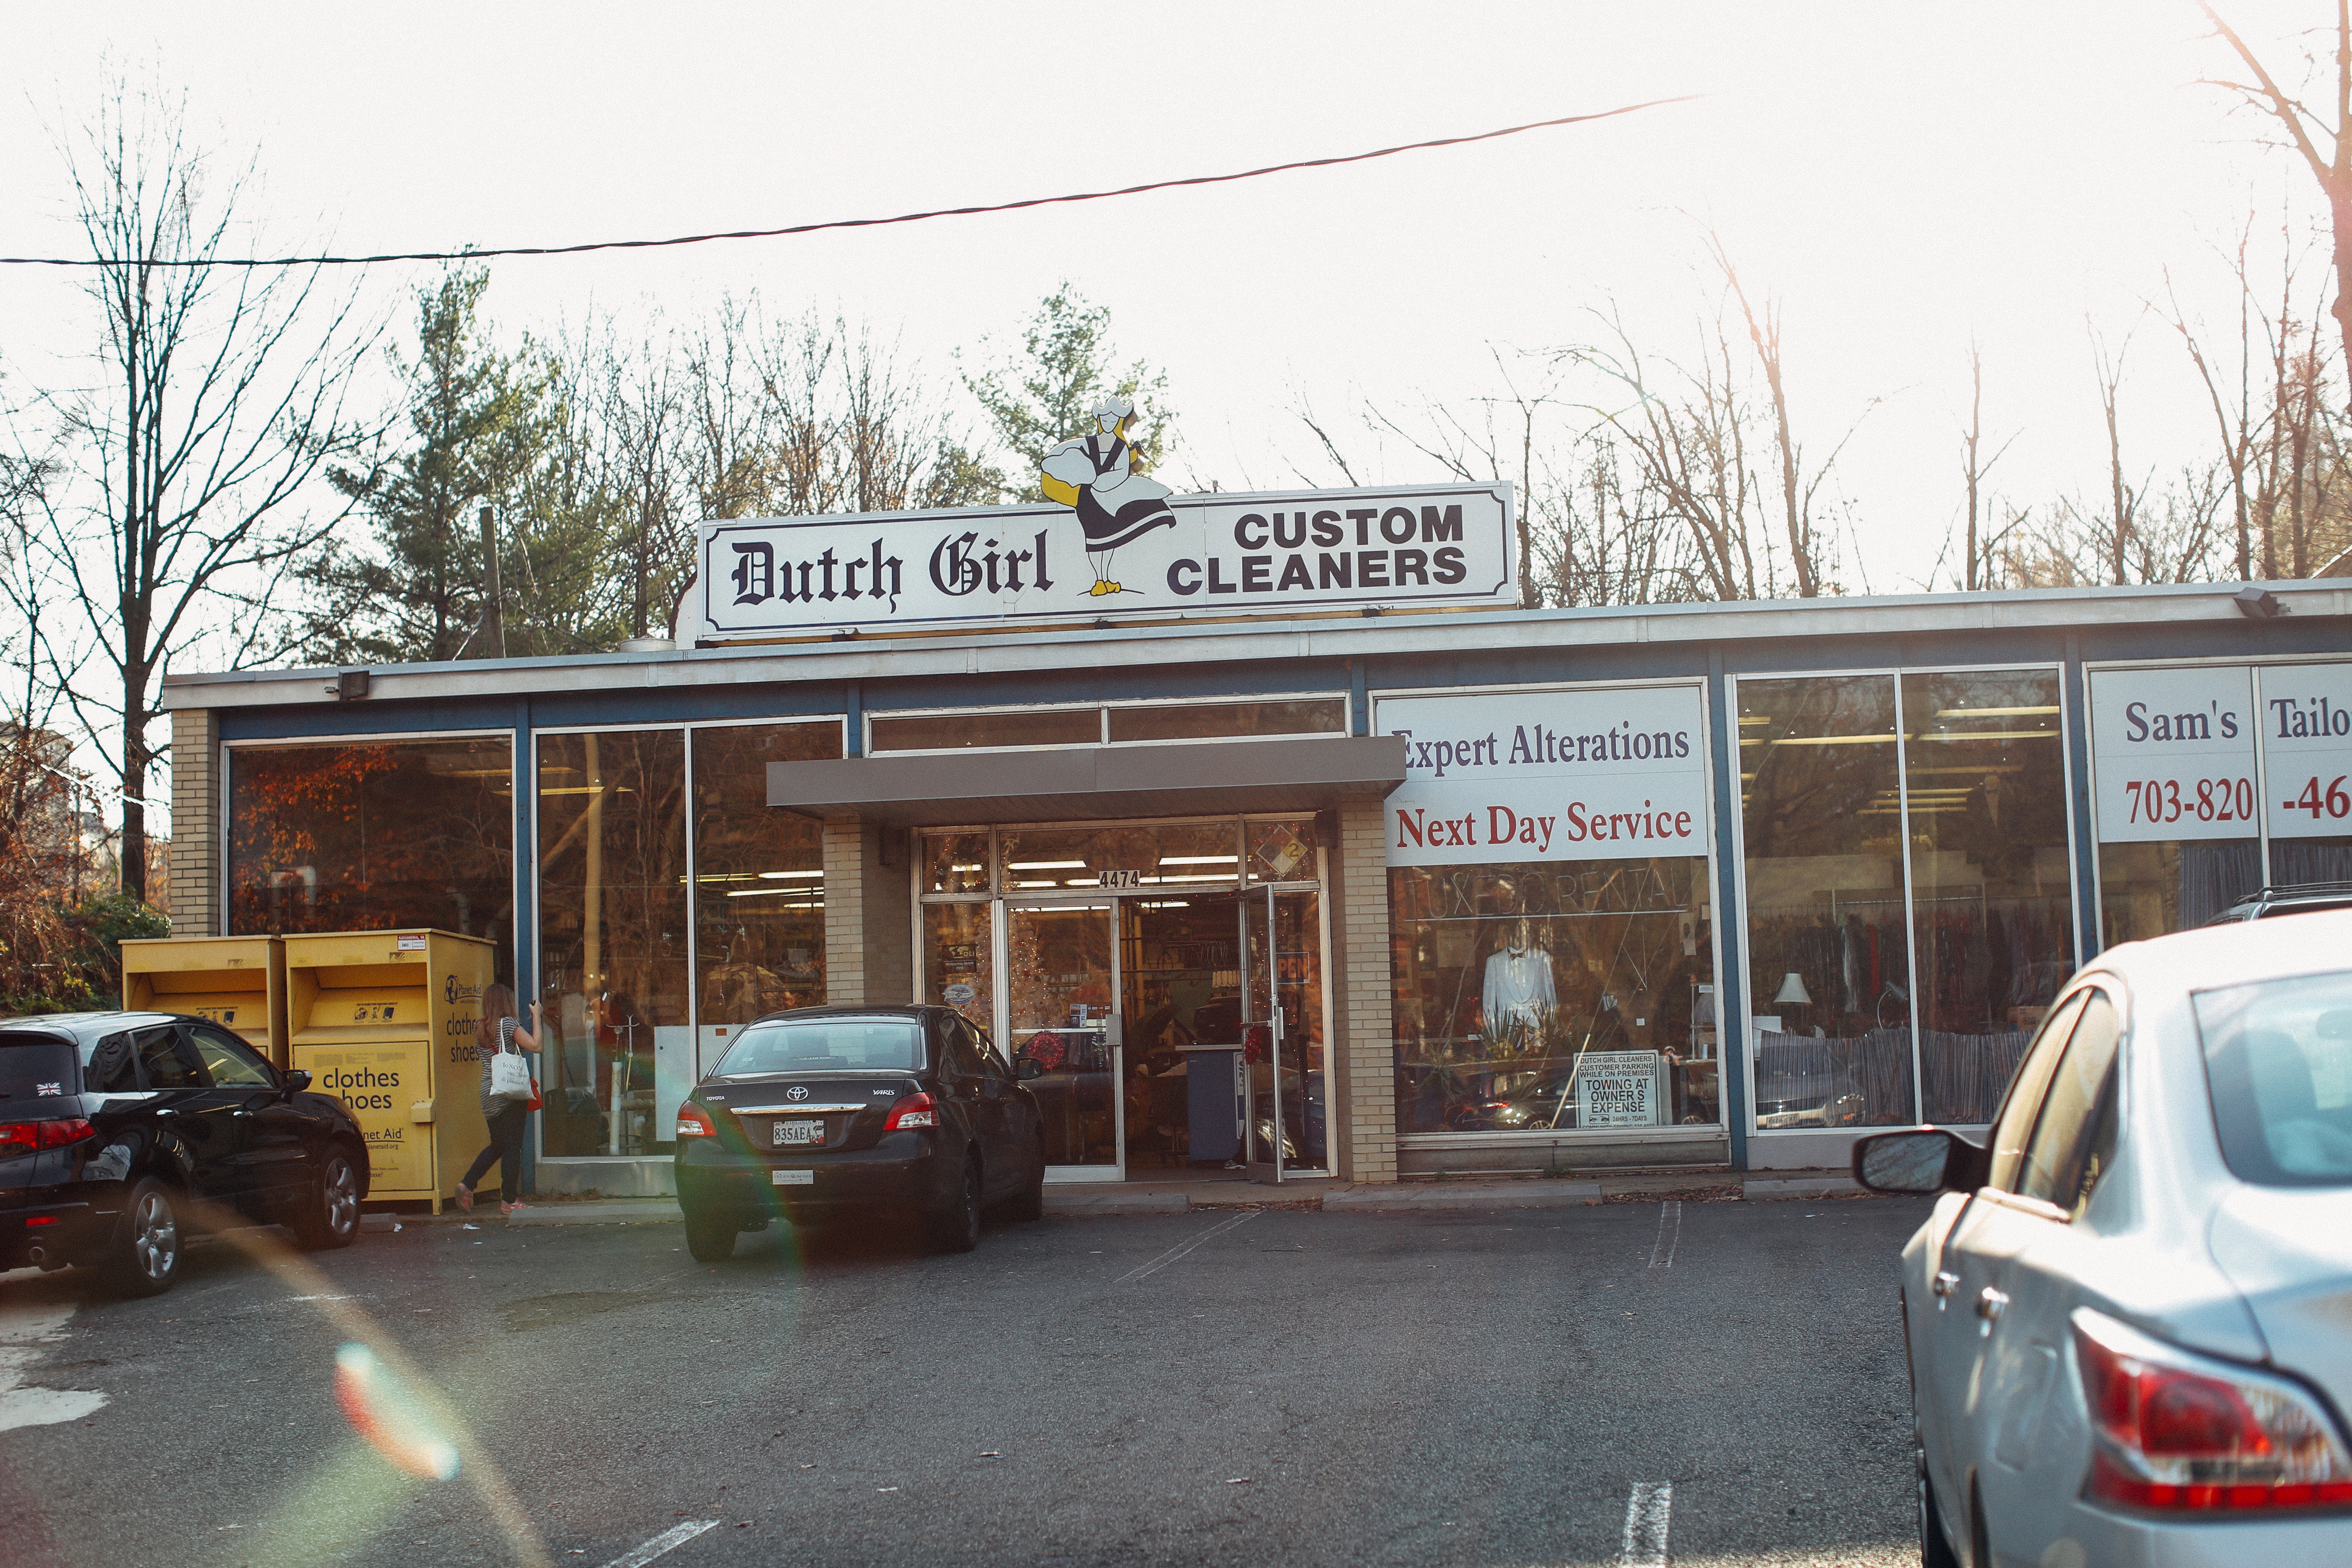
street, restaurant, downtown, transport, vehicle, public transport, neighbourhood, urban area